Soliton

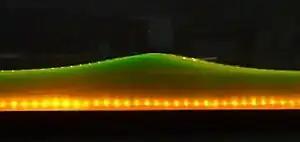
Solitary wave in a laboratory wave channel

In mathematics and physics, a soliton is a nonlinear, self-reinforcing, localized wave packet that is , in that it preserves its shape while propagating freely, at constant velocity, and recovers it even after collisions with other such localized wave packets. Its remarkable stability can be traced to a balanced cancellation of nonlinear and dispersive effects in the medium. Solitons were subsequently found to provide stable solutions of a wide class of weakly nonlinear dispersive partial differential equations describing physical systems.